Skansen Tunnel (Trondheim)

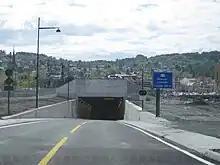
Entrance from Brattøra

The Skansen Tunnel is an immersed tube underwater tunnel in the city of Trondheim in Sør-Trøndelag county, Norway. Part of Norwegian National Road 706, it runs from Brattøra to Ila. The tunnel is long and opened on 27 May 2010.